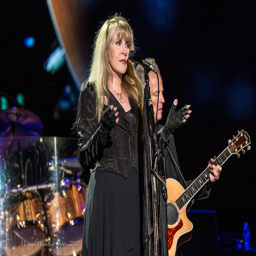
rock artist and person onstage at the concert .